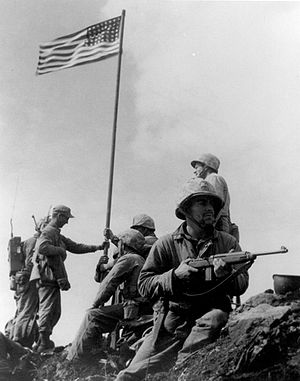
Stillehavskrigen / Krigens forløb / 1945 / Iwo Jima og Okinawa
Den 23. februar hejste amerikanske soldater et flag på vulkanen Suribachi på Iwo Jima
Stillehavskrigen er en samlet betegnelse for de krige, der opstod som et resultat af Japans ekspansionspolitik i 1930'erne og 1940'erne. Stillehavskrigen foregik dels i Kina og Sydøstasien, dels i store dele af Stillehavsområdet. Fra 1941 blev krigen en del af 2. verdenskrig.